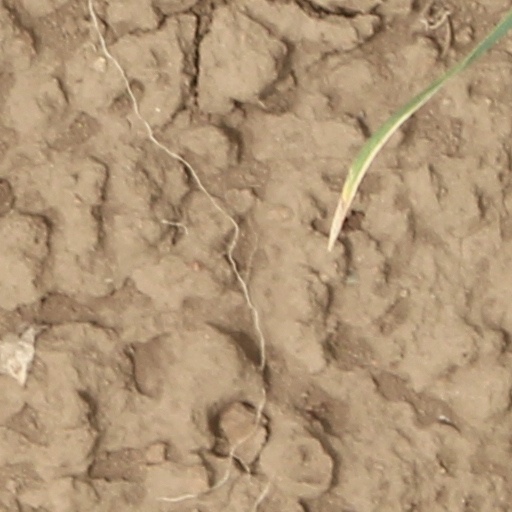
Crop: wheat